Dallara GP2 cars

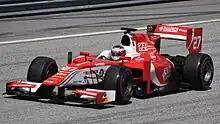
Marco Ghiotto driving the GP2/11.

The Dallara GP2/11 chassis was based on 2009 Formula One aerodynamic baseline by adopting the narrower and higher rear wing, wider front wing and removal of winglets. Dallara began development, design and construction of the GP2/11 chassis in late 2009. The first chassis was assembled in July 2010, with the first chassis completed on 9 September 2010. The Dallara GP2/11 chassis replaced the Dallara GP2/08 chassis in the 2011 season. The chassis was used throughout the rest of the GP2 Series from 2011 to 2016, and for the inaugural revived 2017 FIA Formula 2 Championship.